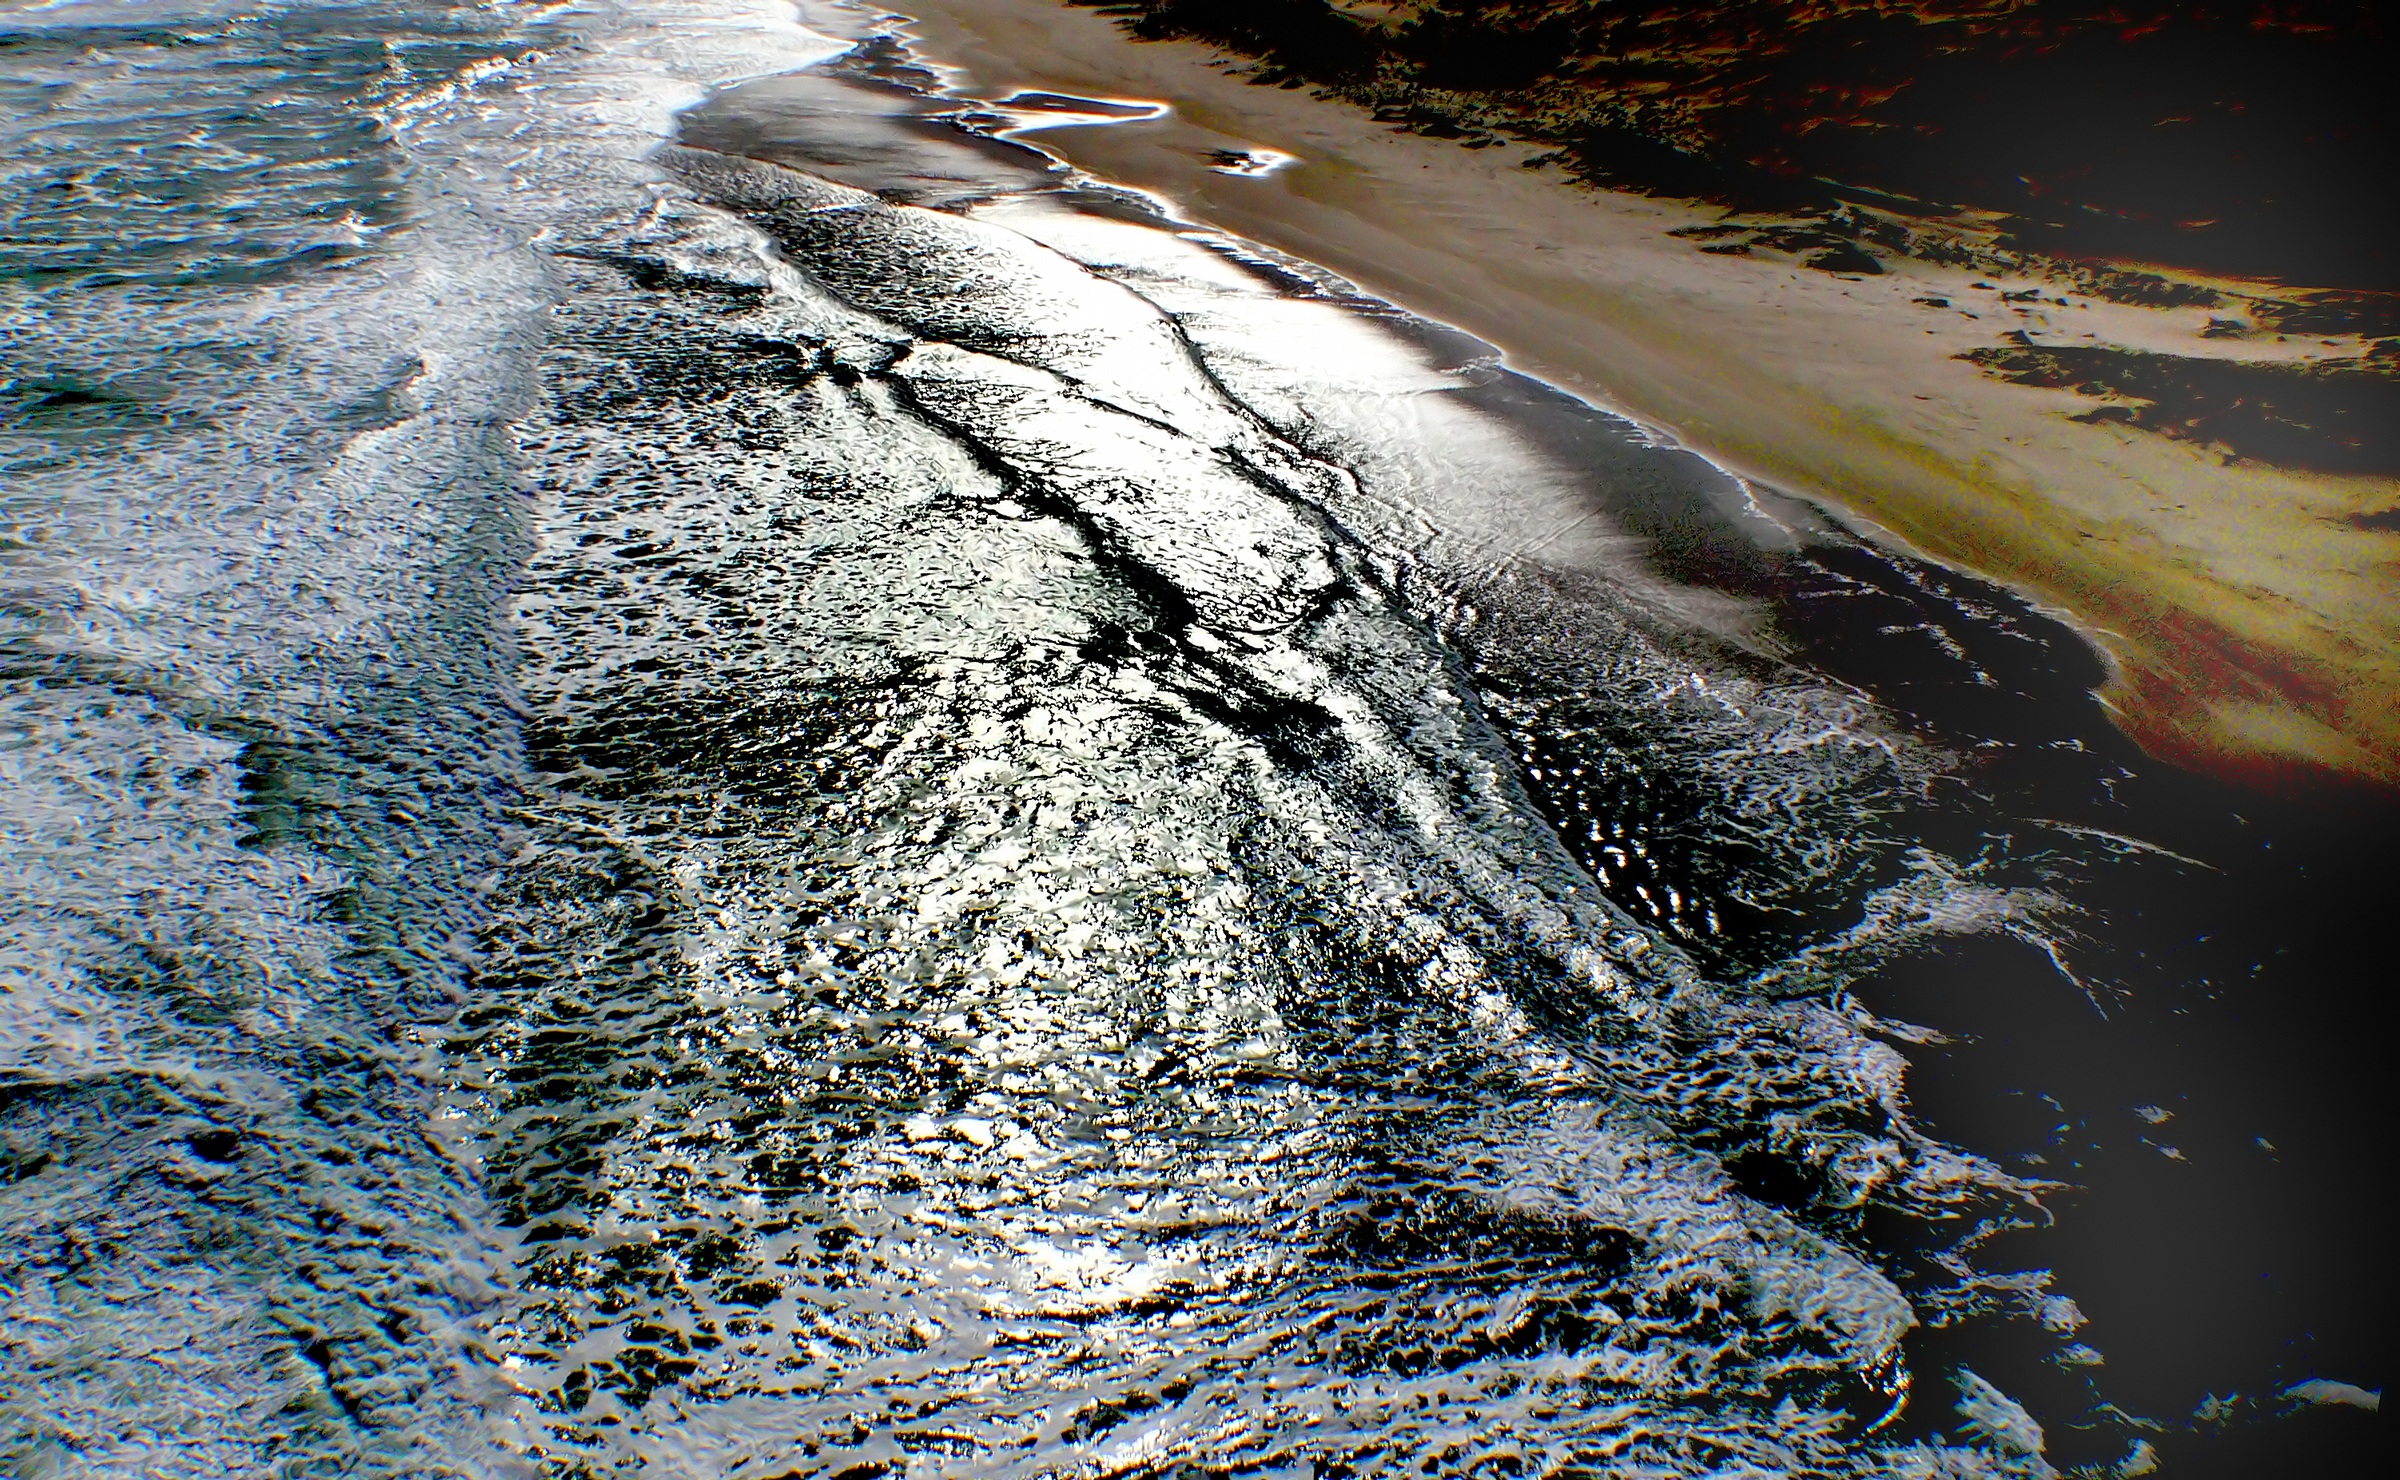
sea, coast, water, nature, rock, winter, shore, wave, frost, river, stream, ice, reflection, terrain, geology, northlandnewzealand, hokangianewzealand